Battle of Landen

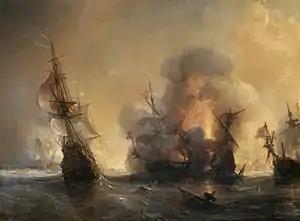
Both sides viewed the French naval victory at Lagos on 27 June as more significant

Berwick penetrated through to the edge of Neerwinden, but Rubantel and Montchevreuil, were unable to keep advancing on beside him, and, in the face of the great fire directed by the defender at their flanks, deviated more and more towards the centre of the village and finally retreated behind Berwick. This would become fatal to them. A counterattack by the Elector of Bavaria on the flanks of Rubantel and Montchevreuil forced them both out of the village and then Berwick's corps, after which Laar was also recaptured. This important counterattack, carried out with the help of English battalions from the centre sent by William III, restored the original allied lines. The French had suffered very heavy losses, Montchevreuil had been killed and Berwick captured.